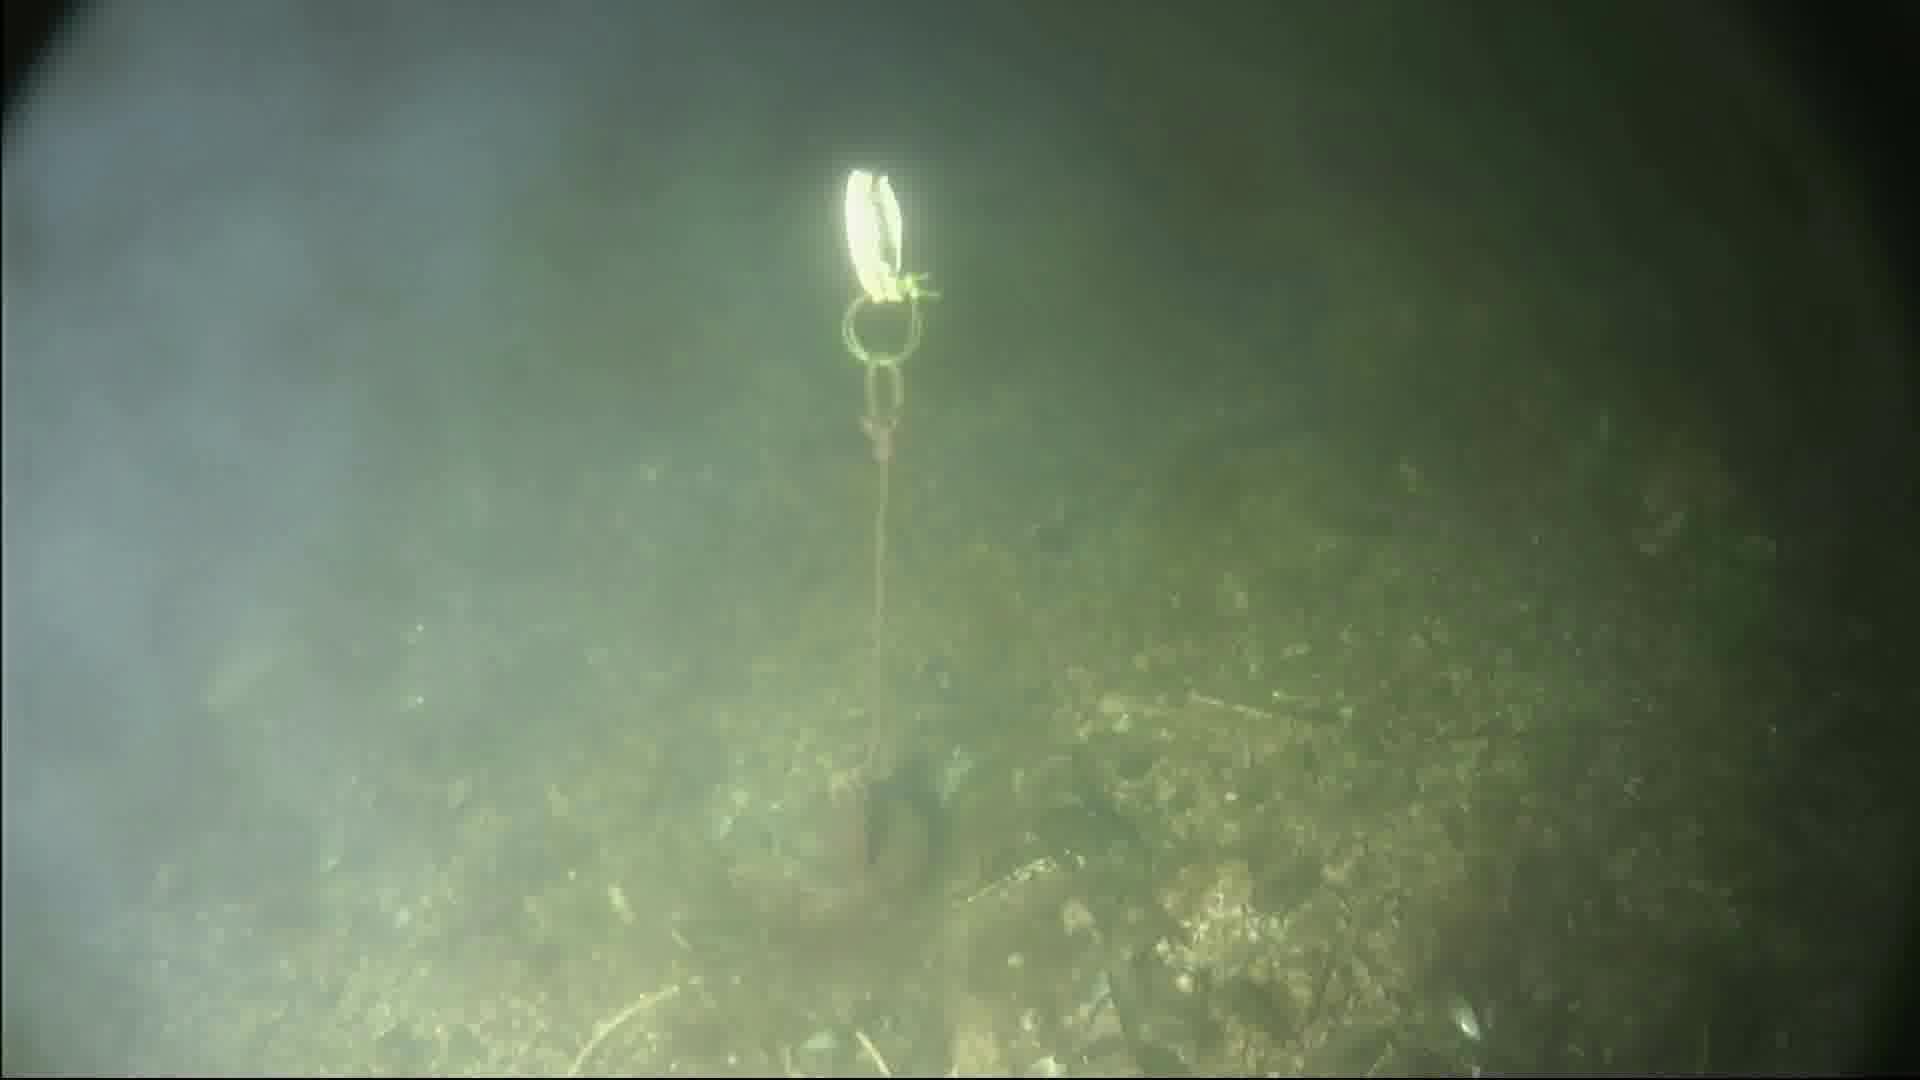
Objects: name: fish